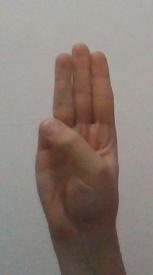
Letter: thaa